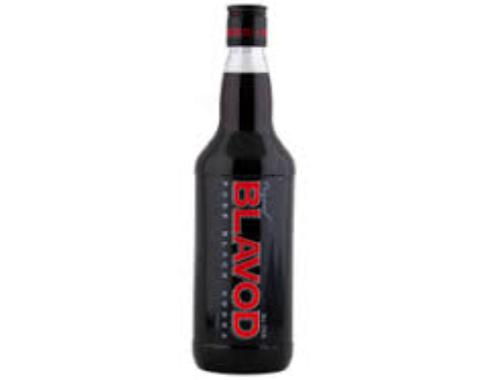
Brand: Blavod
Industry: Food